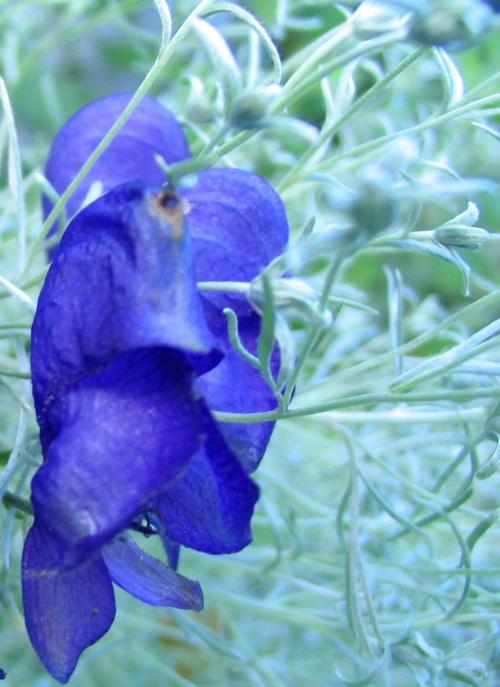
Label: monkshood